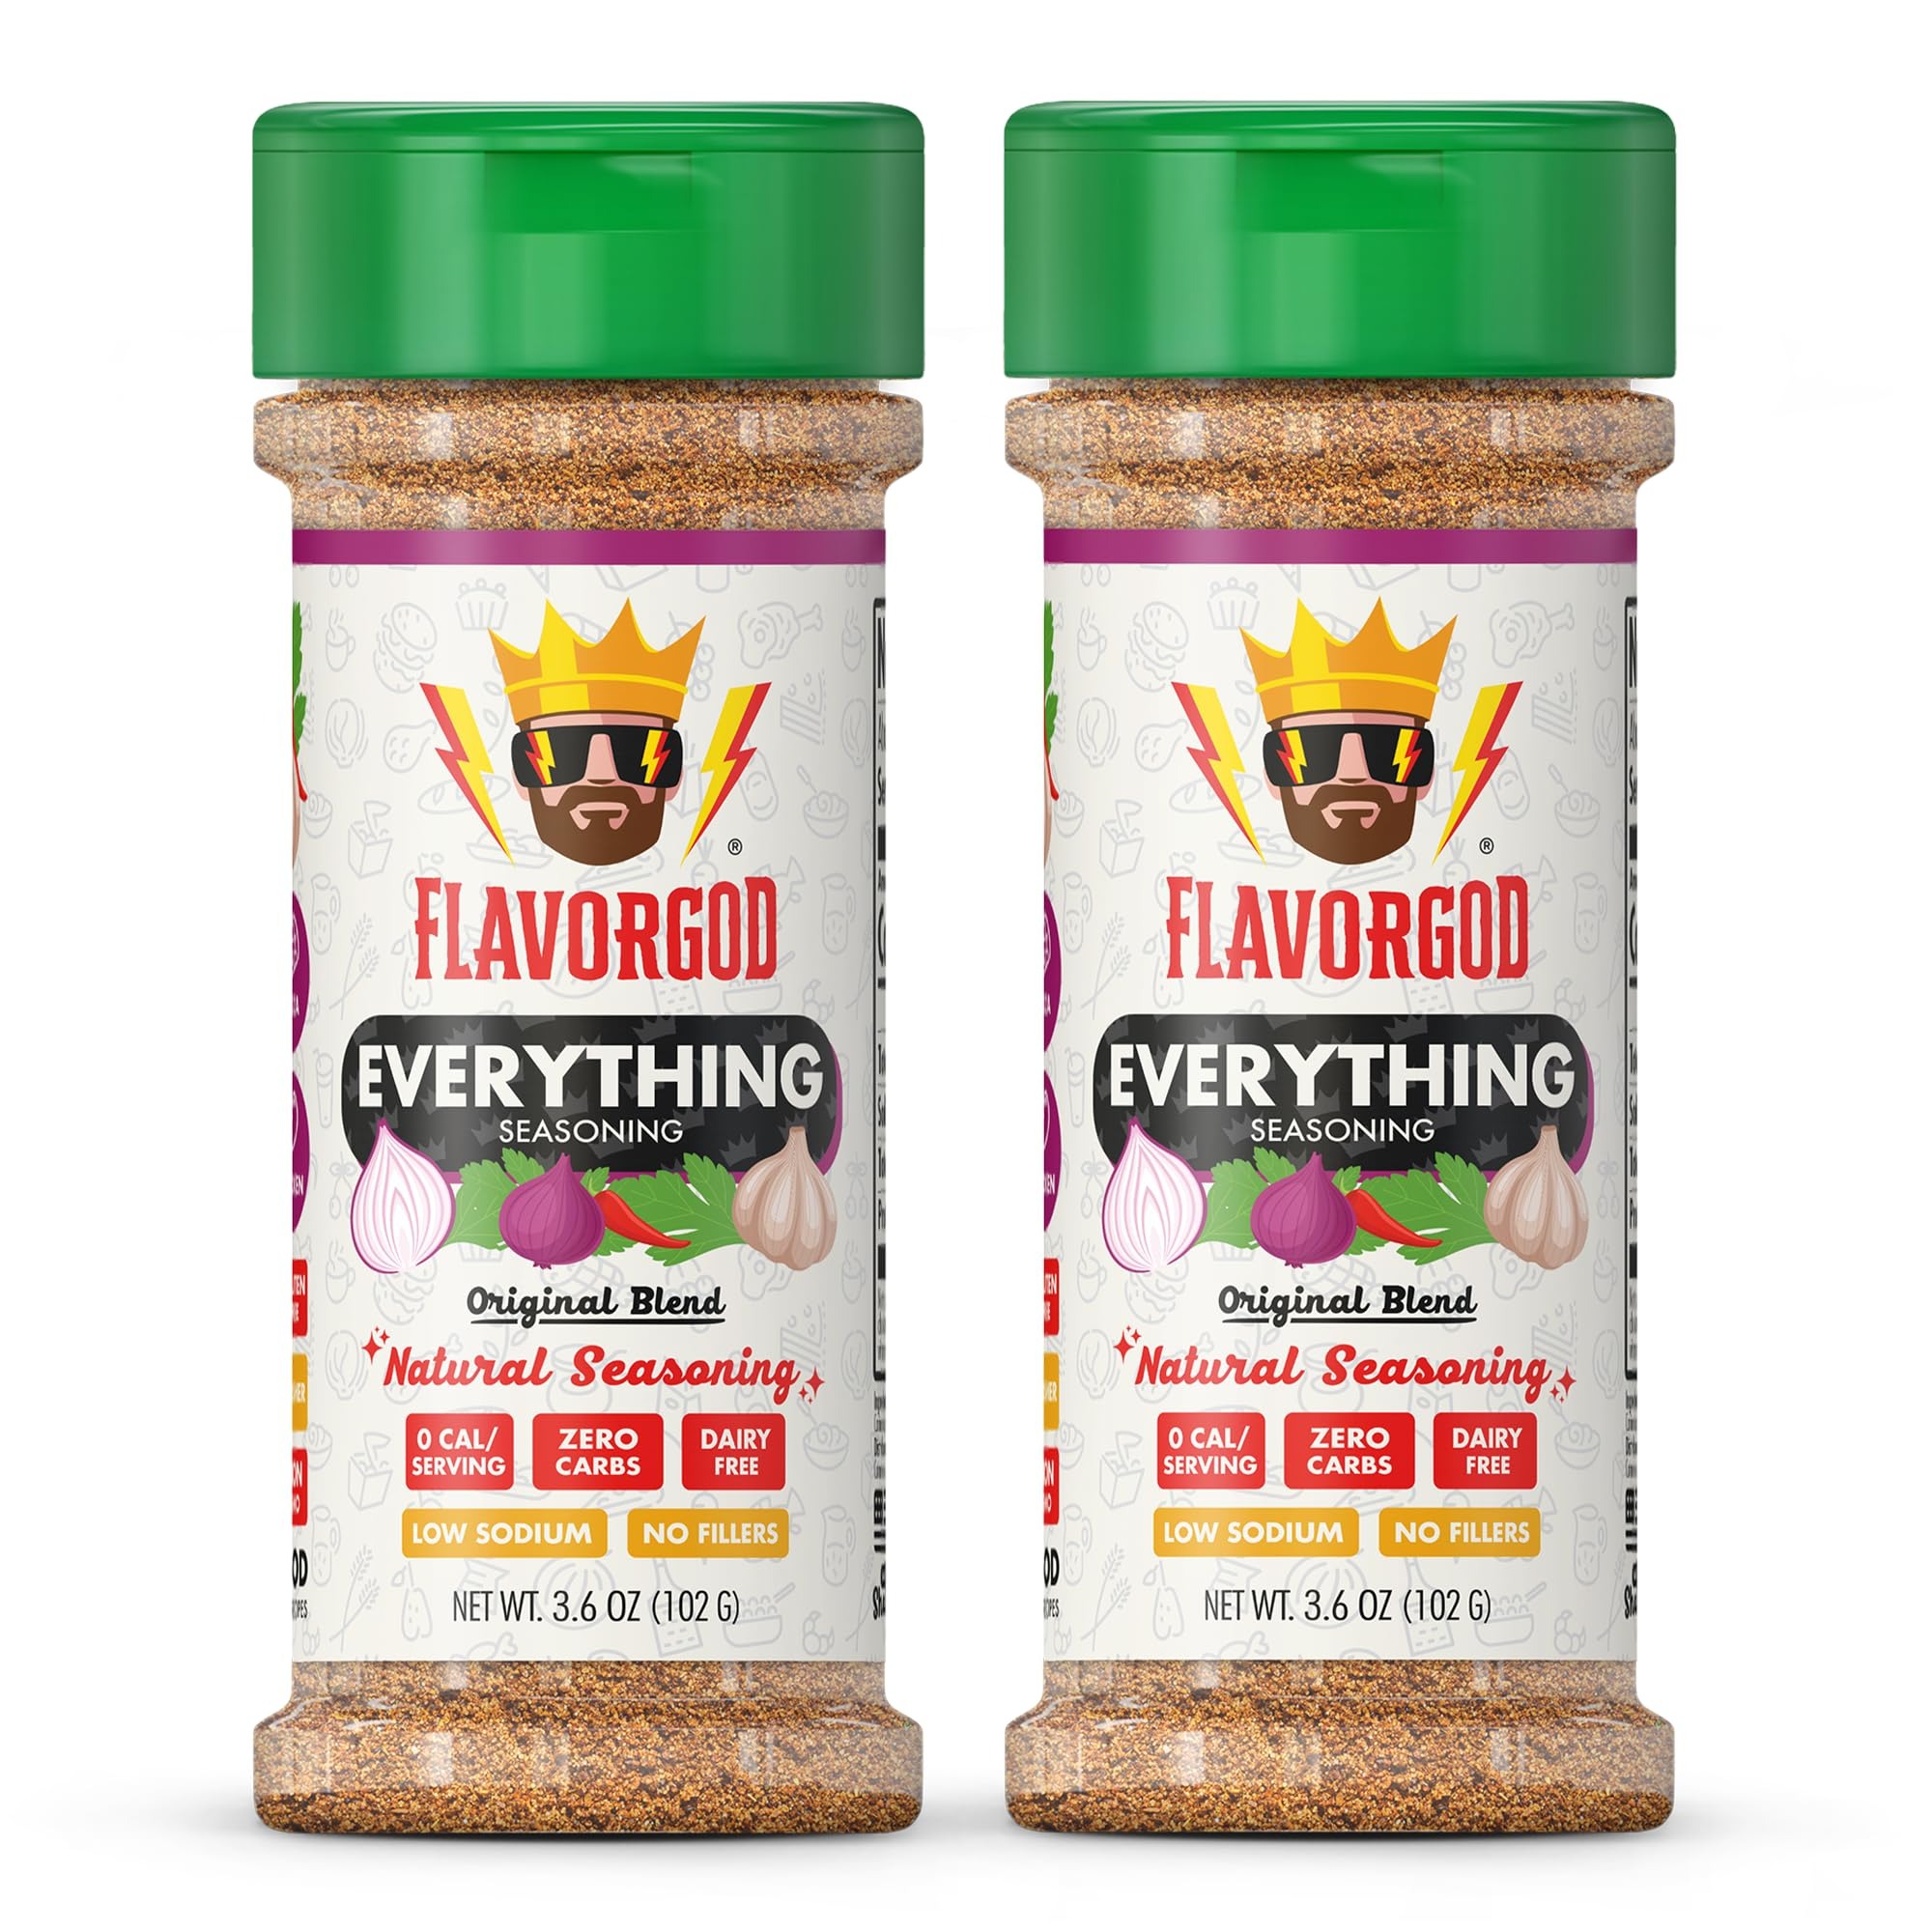
Item Name: Everything Seasoning Mix, 2 Bottles by Flavor God - Premium All Natural & Healthy Spice Blend for Beef, Chicken, Dips, Seafood & Salad - Kosher & Low Sodium - Great Flavor Spices and Seasoning Gift
Bullet Point 1: FLAVOR GOD EVERYTHING SEASONING: An everyday, all-purpose condiment for all your cooking needs. With hints of onion, garlic, cumin, and paprika, this seasoning is perfectly balanced with a light BBQ flavor. Elevate every meal when you add our seasonings made of high-quality ingredients with no fillers. Two 5 oz bottles.
Bullet Point 2: LET THERE BE FLAVOR: Have fun in the kitchen and create recipes with healthy seasonings that everyone will enjoy. Our unique seasoning blend is great on eggs, chicken, vegetables, and more! Plus, with our large 5 oz bottles you’ll get double the value and triple the taste compared to others.
Bullet Point 3: FLAVOR WITHOUT COMPROMISE: Created to be dairy- and gluten-free, keto- and paleo-friendly, kosher, vegan, and zero carbs and sugars.
Bullet Point 4: CRAFTED WITH CARE: Sacrificing nutritional value has never been an option, each bottle of toppers is created at the state-of-the-art Flavor God facilities in the USA.
Bullet Point 5: ALWAYS GRINDING: After endless hours, Christopher Wallace was able to perfect the blend for multiple seasonings that met every specification he had set out to meet without compromising flavor or quality. His dream is to provide creative recipes and healthy seasonings everyone will always enjoy. That is why we are 'always grinding' for our loyal customers.
Product Description: FLAVOR GOD EVERYTHING SEASONING: An everyday, all-purpose condiment for all your cooking needs. With hints of onion, garlic, cumin, and paprika, this seasoning is perfectly balanced with a light BBQ flavor. Elevate every meal when you add our seasonings made of high-quality ingredients with no fillers. Two 5 oz bottles.
Value: 7.2
Unit: Ounce

Price: 19.99